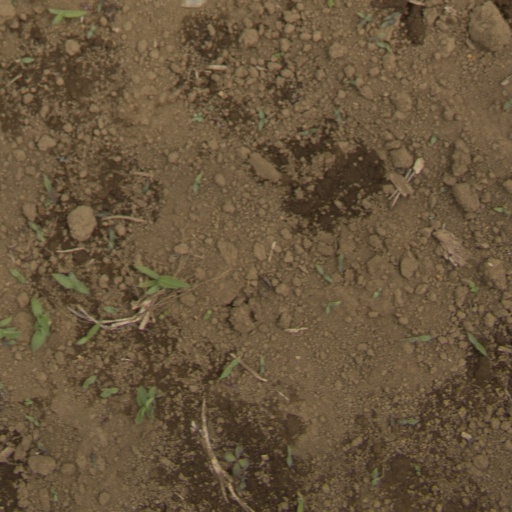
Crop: Jerusalem artichoke